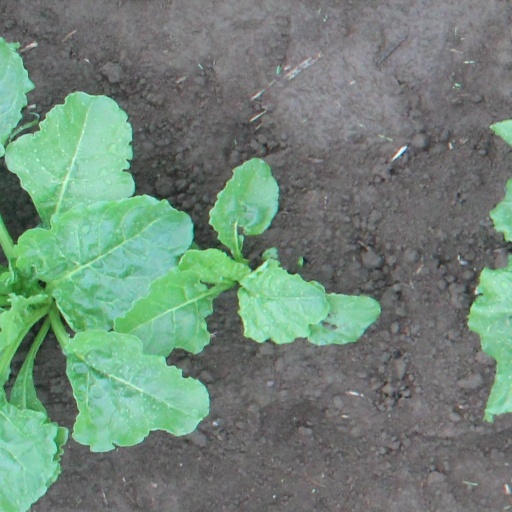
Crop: sugar beet